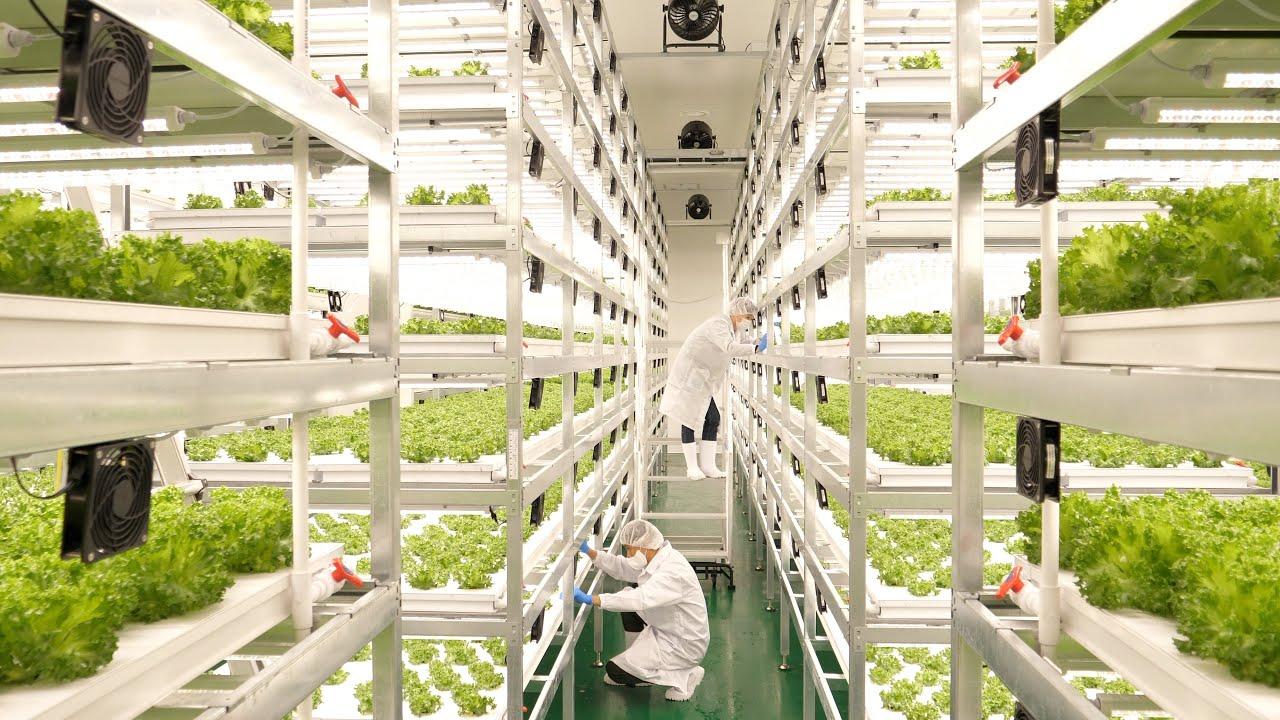
Mashine pamoja na vifaa vyenye rangi nyeupe ambavyo ni maalumu kwa ajili ya kilimo cha kisasa zimewekwa tayari ndani ya hema na mimea imepandwa ikiendelea kustawi vizuri kutokana na maji ambayo yamechanganywa na virutubisho mbalimbali.